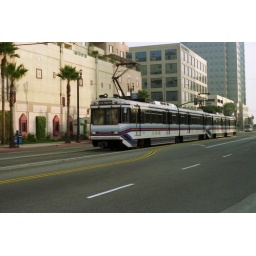
Metro Blue Line train on Pacific Avenue in Long Beach. Sumitomo car 121 leading. LA095